Billy the Kid

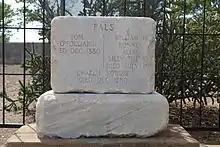
William H. Bonney (aka Billy the Kid) along with Tom O'Folliard and Charlie Bowdre "Pals" Headstone. (Photo taken in September 2012)

A ferrotype purchased in 2010 at a memorabilia shop in Fresno, California has been claimed to show Bonney and members of the Regulators playing croquet. If authentic, it is the only known photo of Billy the Kid and the Regulators together and the only image to feature their wives and female companions. Collector RobertG. McCubbin and outlaw historian John Boessenecker concluded in 2013 that the photograph does not show Bonney. Whitny Braun, a professor and researcher, located an advertisement for croquet sets sold at Chapman's General Store in Las Vegas, New Mexico, dated to June 1878. Kent Gibson, a forensic video and still image expert, offered the services of his facial recognition software, and stated that Bonney is indeed one of the individuals in the image.